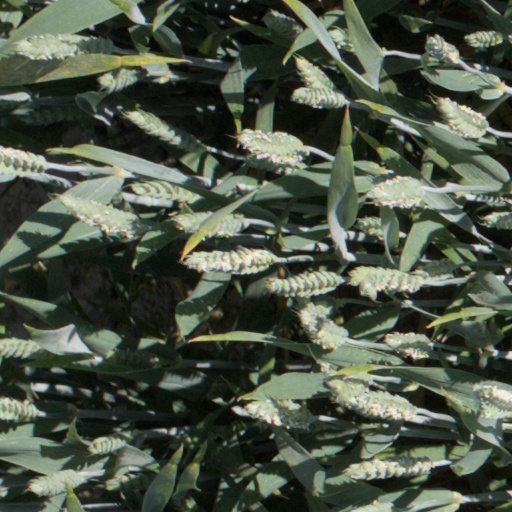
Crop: wheat